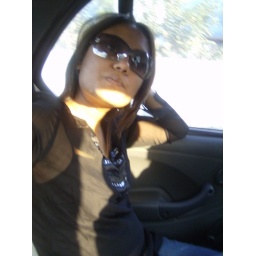
we were goin to ma home that time in car